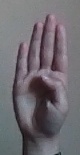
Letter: kaaf